Osama bin Laden

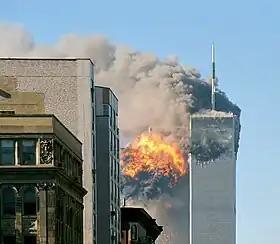
United Airlines Flight 175 crashes into the World Trade Center's South Tower on 9/11.

U.S. president George W. Bush received an intelligence report on 6 August 2001, titled "Bin Laden Determined to Strike in U.S." On 11 September 2001 (the "September 11 attacks" or "9/11"), the U.S. was attacked by al-Qaeda, who used four commercial airplanes as missiles against various targets. Two planes, American Airlines Flight 11 and United Airlines Flight 175, were crashed into the North and South Twin Towers of the World Trade Center in New York City. American Airlines Flight 77 was crashed into the Pentagon. United Airlines Flight 93 did not reach its intended destination, as its passengers overtook the plane, which crashed in Pennsylvania. The Twin Towers eventually collapsed. At least 2,750 people died from the attacks.